Answer in natural language. Considering the relative positions, is scenic landscape wall decor photo (highlighted by a green box) above or below Statue (highlighted by a red box)? Choose between the following options: below or above
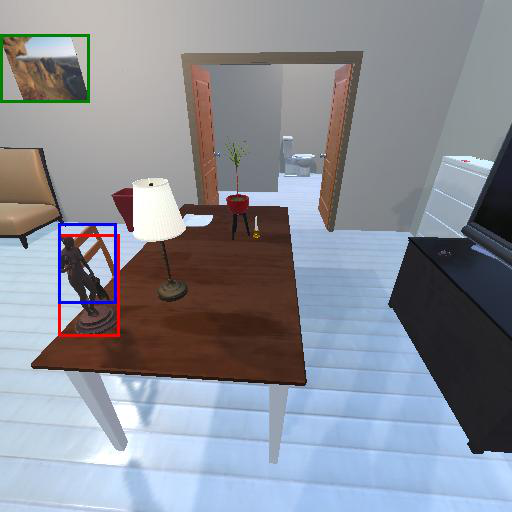
<answer>above</answer>